Lushuidao station

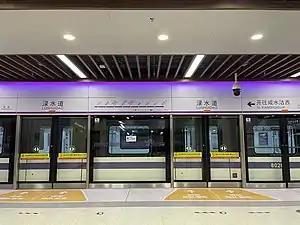
Platform of Line 8

Lushuidao station is an interchange station between Line 6 and Line 8 (currently known as Phase II of Line 6) of Tianjin Metro in Tianjin, China, which opened on 28 December 2021.